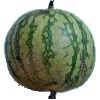
Label: Watermelon 1